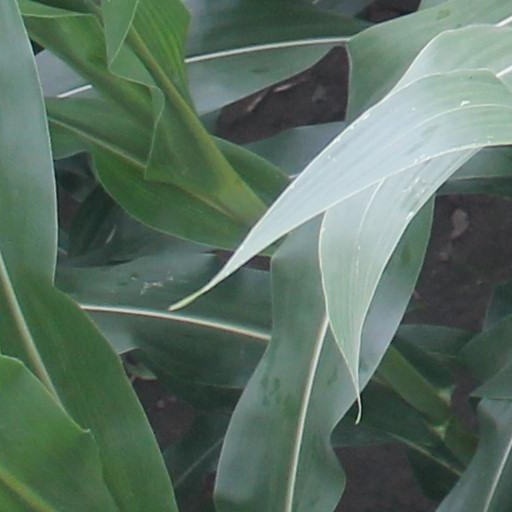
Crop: maize; corn